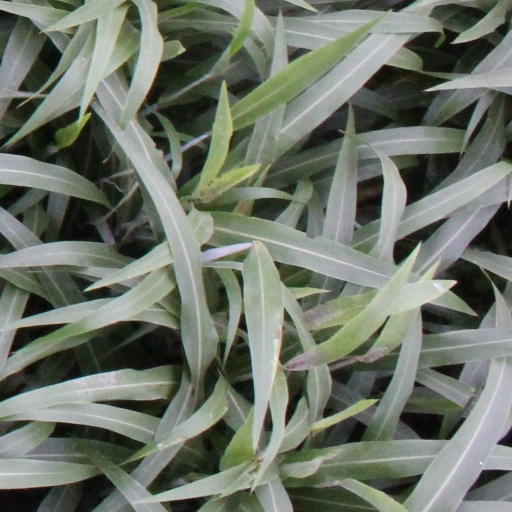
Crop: sorghum